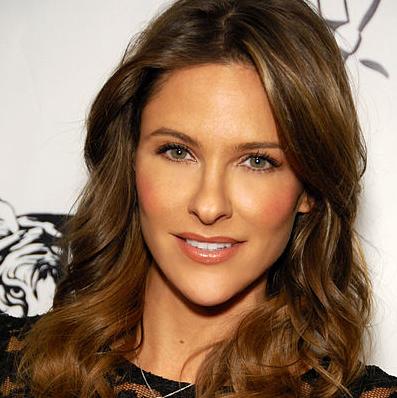
Age: 32